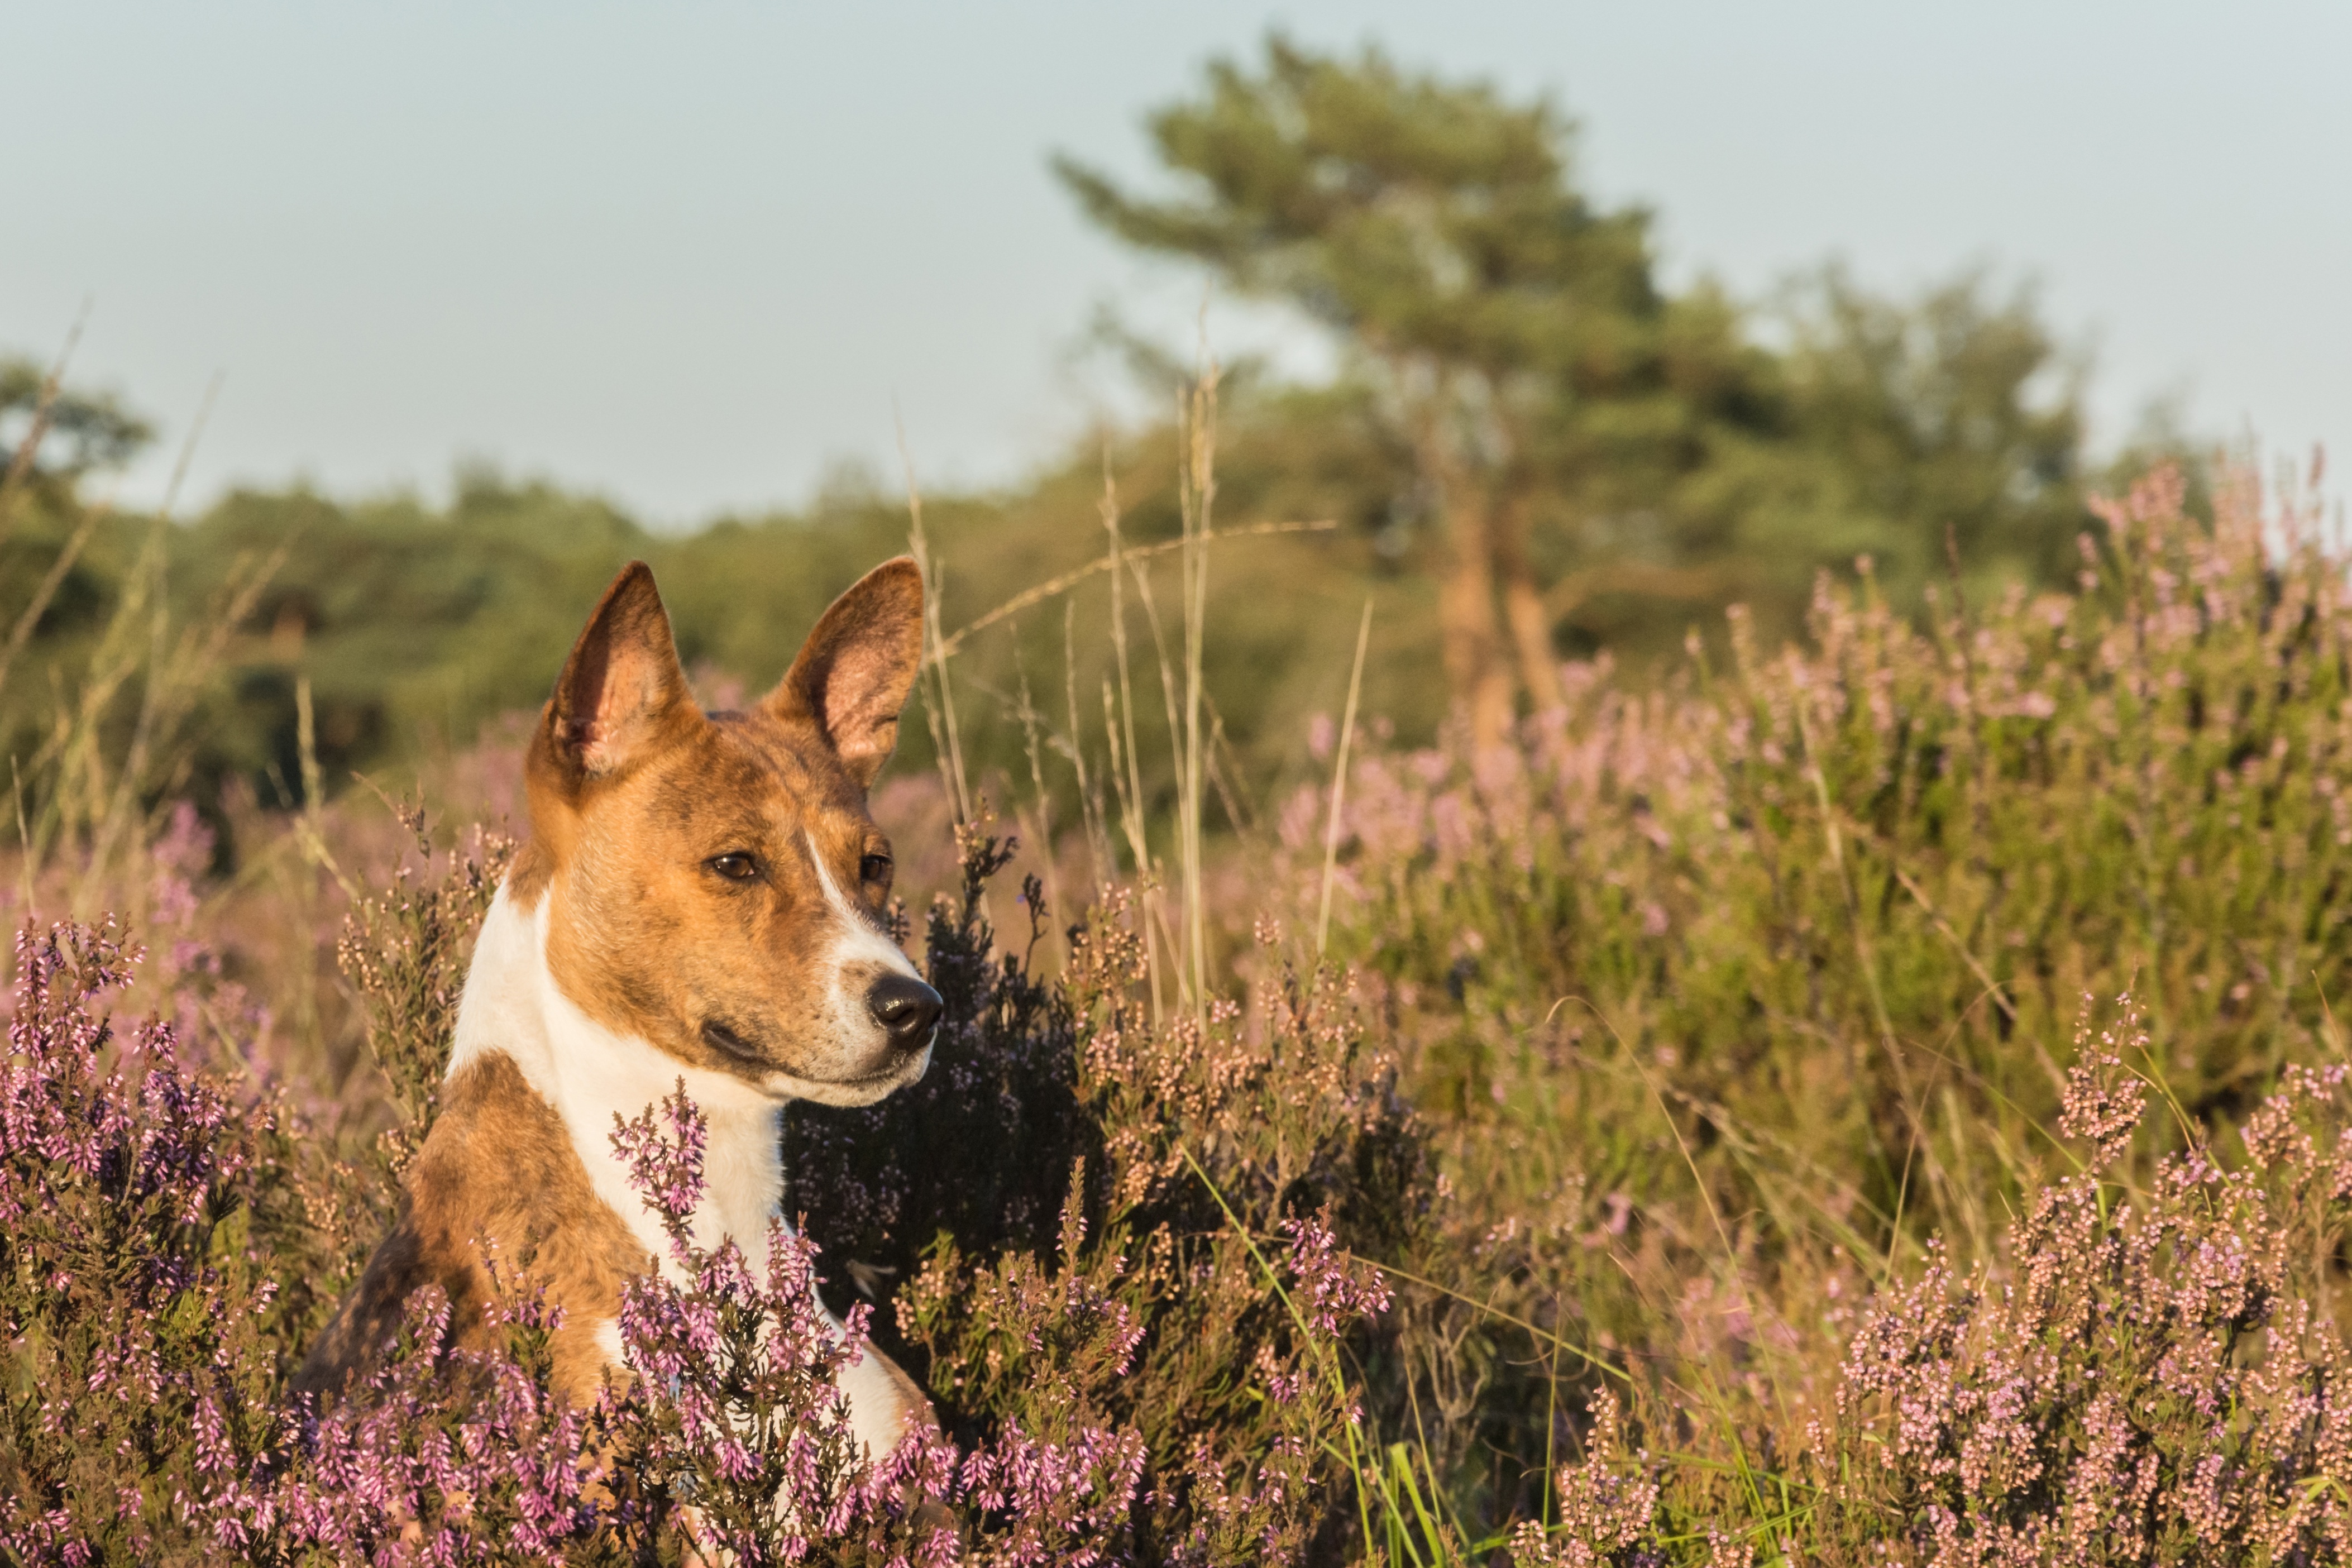
grass, dog, animal, wildlife, pet, mammal, fauna, dogs, vertebrate, barking, dingo, dog like mammal, saarloos wolfdog, wolfdog, czechoslovakian wolfdog, animal sports, dog breed group, dhole